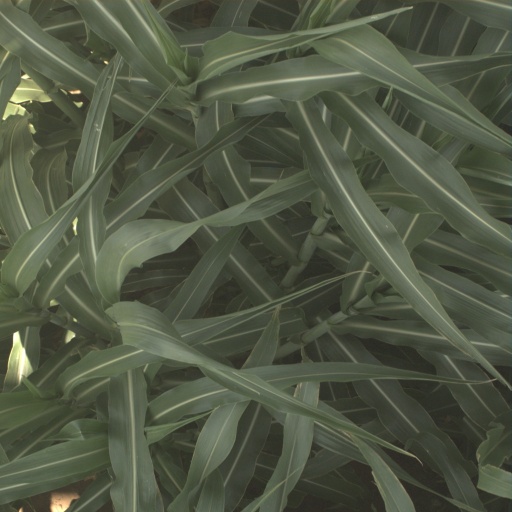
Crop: sorghum